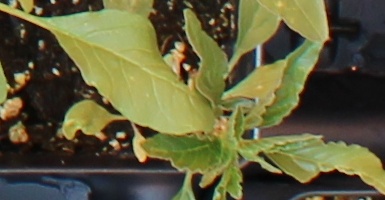
Label: Waterhemp